York Mystery Plays

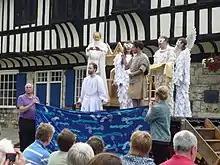
The Barbers' Play: The Baptism performed from a wagon in the street in York in 2014

The York Mystery Plays, or the York Corpus Christi Plays, are a Middle English cycle of 48 mystery plays or pageants covering sacred history from the creation to the Last Judgment. They were traditionally presented on the feast day of Corpus Christi (a movable feast on the Thursday after Trinity Sunday, between 23 May and 24 June) and were performed in the city of York, from the mid-fourteenth century until their suppression in 1569. The plays are one of four virtually complete surviving English mystery play cycles, along with the Chester Mystery Plays, the Towneley/Wakefield plays and the N-Town plays. Two long, composite, and late mystery pageants have survived from the Coventry cycle and there are records and fragments from other similar productions that took place elsewhere. A manuscript of the plays, probably dating from between 1463 and 1477, is still intact and stored at the British Library.